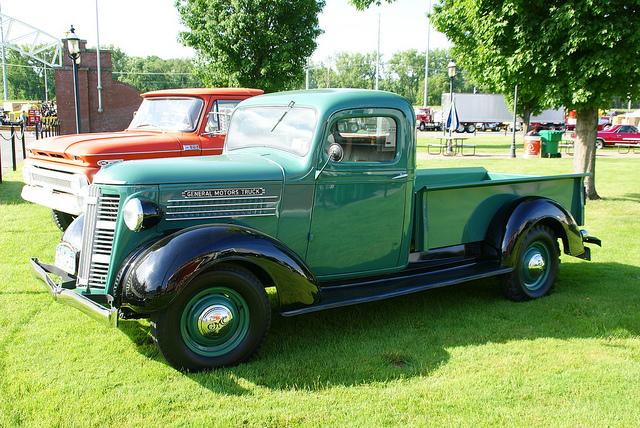
An old green pick up truck sitting in the grass.